Fred Forest

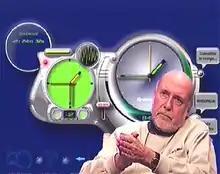
Fred Forest

Fred Forest (born July 6, 1933) is a French new media artist. He makes use of video, photography, the printed press, mail, radio, television, telephone, telematics, and the internet in a wide range of installations, performances, and public interventions that explore both the ramifications and potential of media space. He was a cofounder of both the Sociological Art Collective (1974) and the Aesthetics of Communication movement (1983).